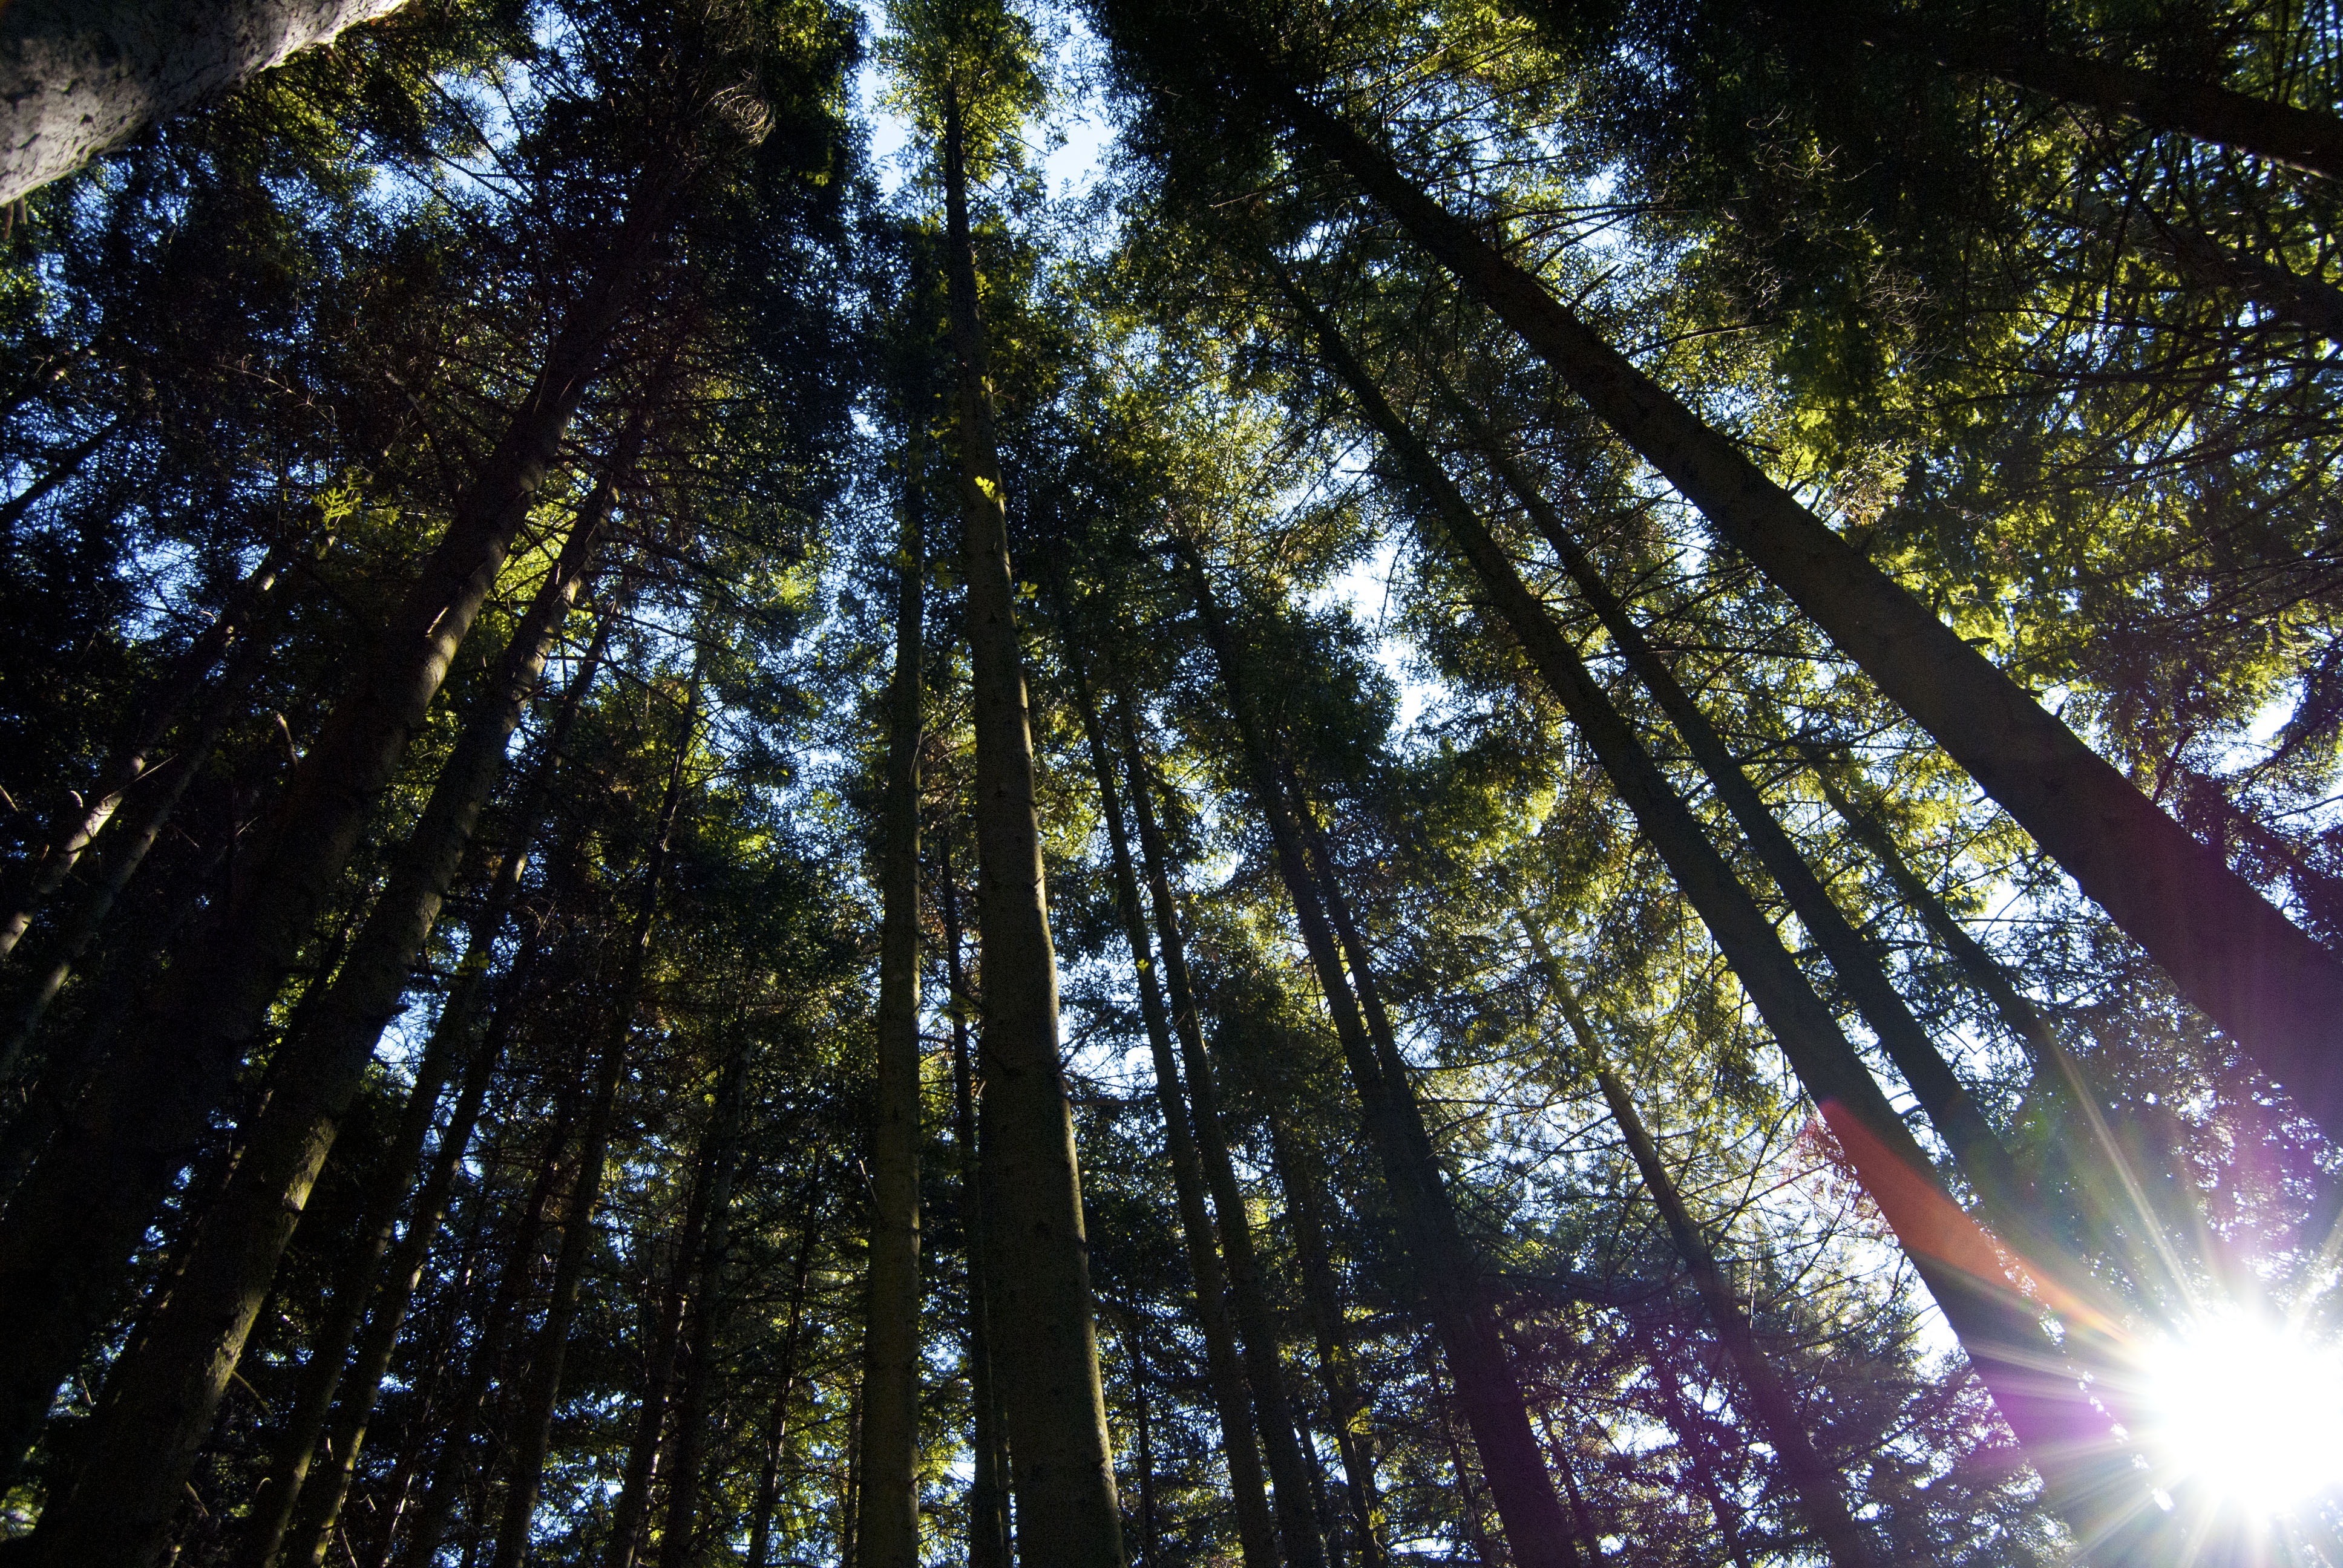
tree, nature, forest, branch, light, plant, sunlight, leaf, flower, wild, foliage, scenic, autumn, scenery, flora, season, plants, greenery, looking up, dense, trees, leaves, outdoors, leafy, woods, sunny, rainforest, forests, woodland, habitat, thick, ecosystem, woody, natural environment, woody plant, brightly